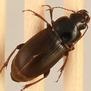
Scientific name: Harpalus amputatus
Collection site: Konza Prairie Agroecosystem NEON (KONA), plot KONA_005